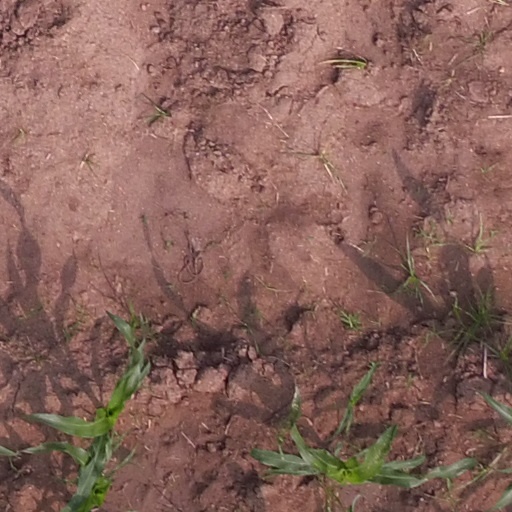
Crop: maize; corn